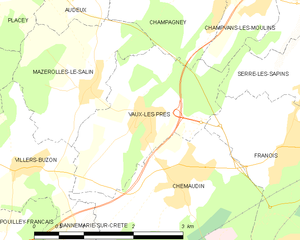
Vaux-les-Prés est une ancienne commune française située dans le département du Doubs, en région Bourgogne-Franche-Comté.